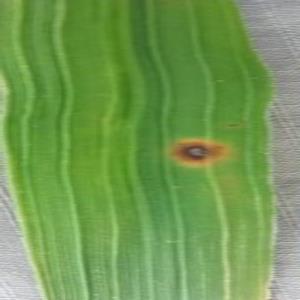
Nhãn: Bệnh Đốm Nâu ( Brown spot )